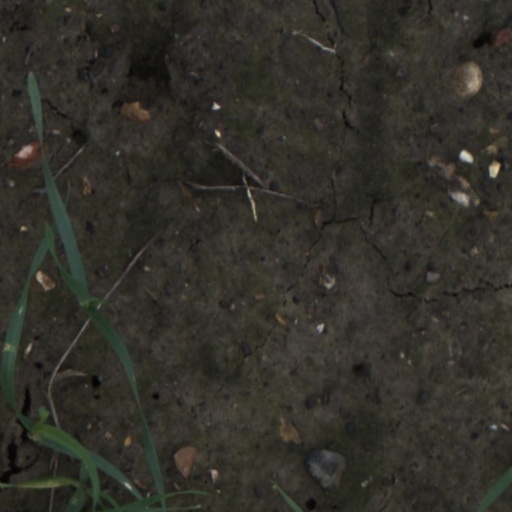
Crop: wheat